1918 occupation of Međimurje

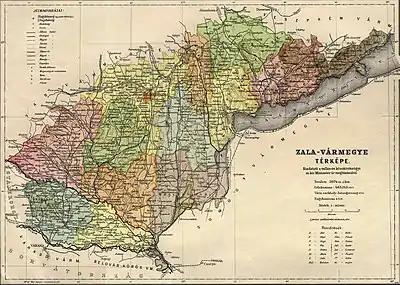
Međimurje as a part of the former Hungarian Zala County in 1910 (at the bottom)

In early November 1918, a revolt began in several villages in eastern Međimurje and quickly spread across the region. The revolt resembled class struggle but the insurrectionists also targeted anyone they perceived as enemies on ethnic grounds. They sought secession and to drive Hungarians out of the region on "Wilsonian grounds", referring to the US president's support for self-determination. The properties of prominent Hungarians were looted, including the Festetics family estate in Gornji Hrašćan and Feštetić Castle in Pribislavec. By 4 November the revolt had largely lost momentum; the next day, the Zala County prefect authorised summary court-martial proceedings in Međimurje. More than 100 people were summarily executed after perfunctory trials. Some civilians fled south across the Drava into Croatia-Slavonia; most went to the city of Varaždin but others fled to Koprivnica. By 10 November, Hungarian regular troops had restored control in a vast majority of the region and two days later they gained control of the village of Nedelišće, the last rebel stronghold.